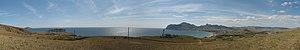
Koktebel est une commune urbaine de Crimée, et une station balnéaire très populaire de la côte de la mer Noire. Sa population s'élevait à 2 863 habitants en 2013.